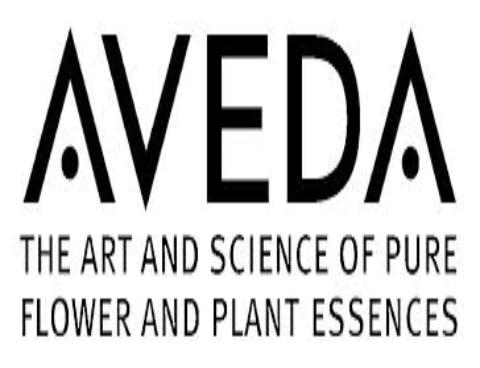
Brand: Aveda
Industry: Necessities